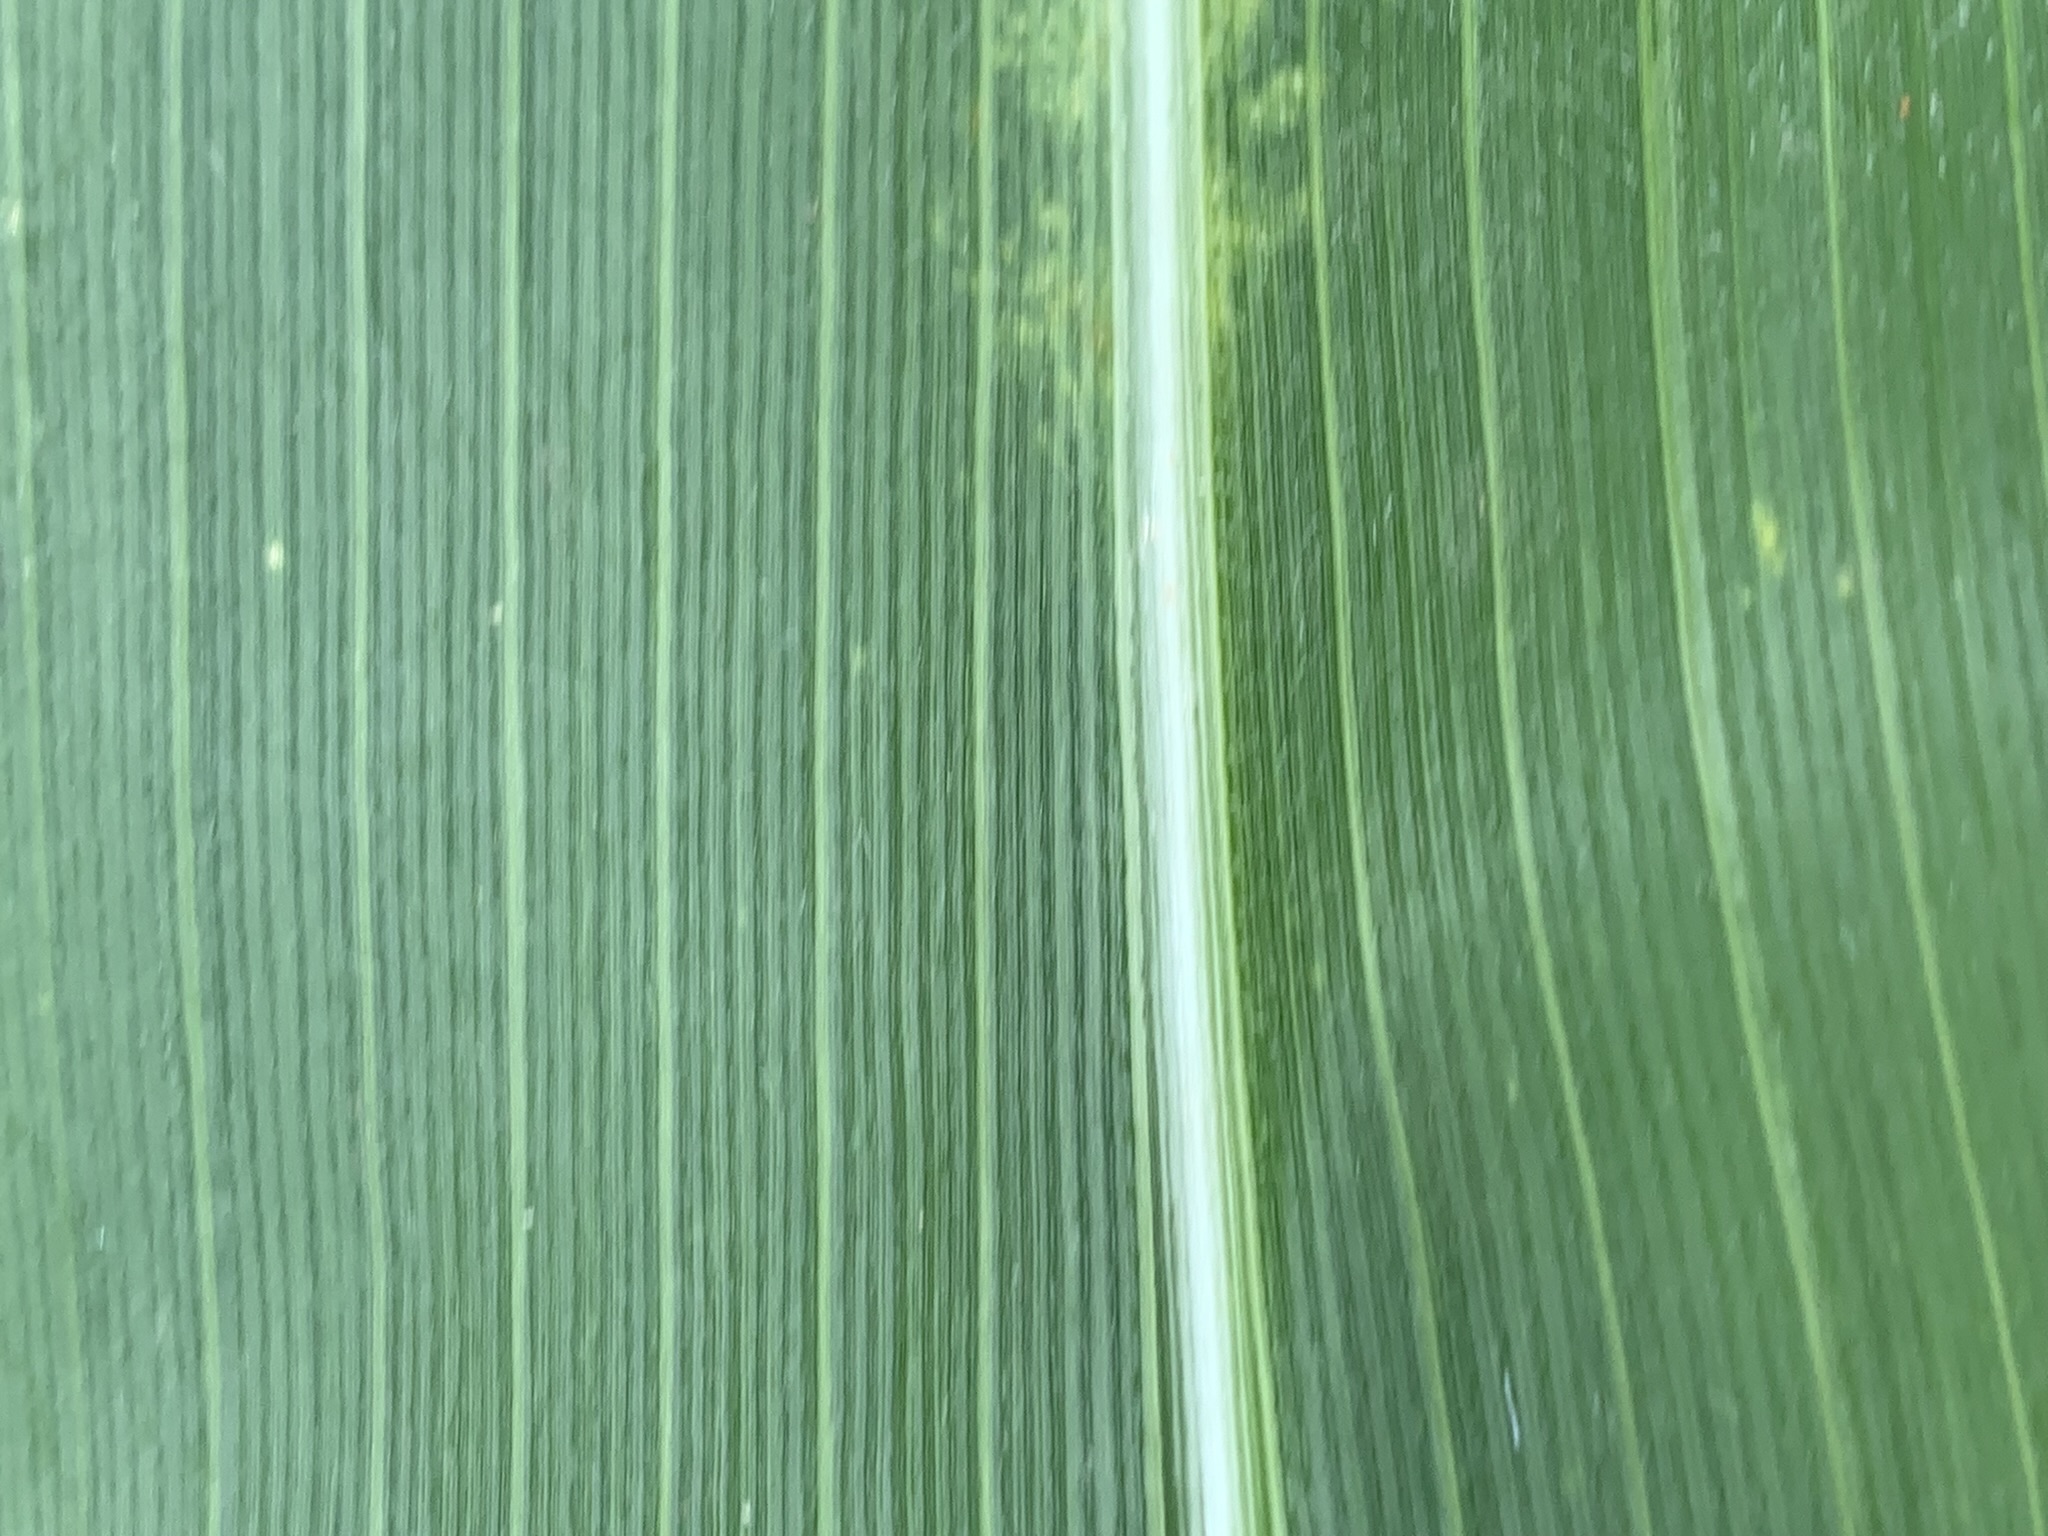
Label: Healthy